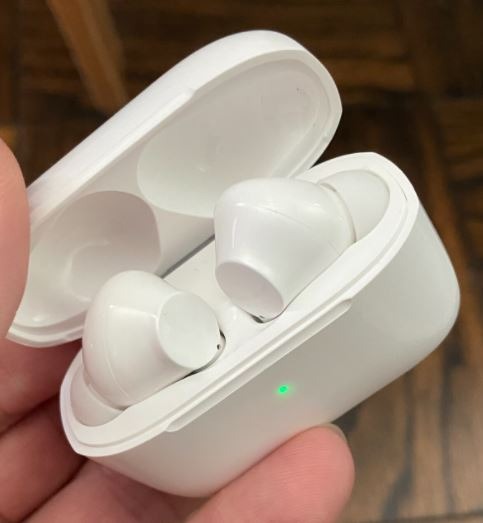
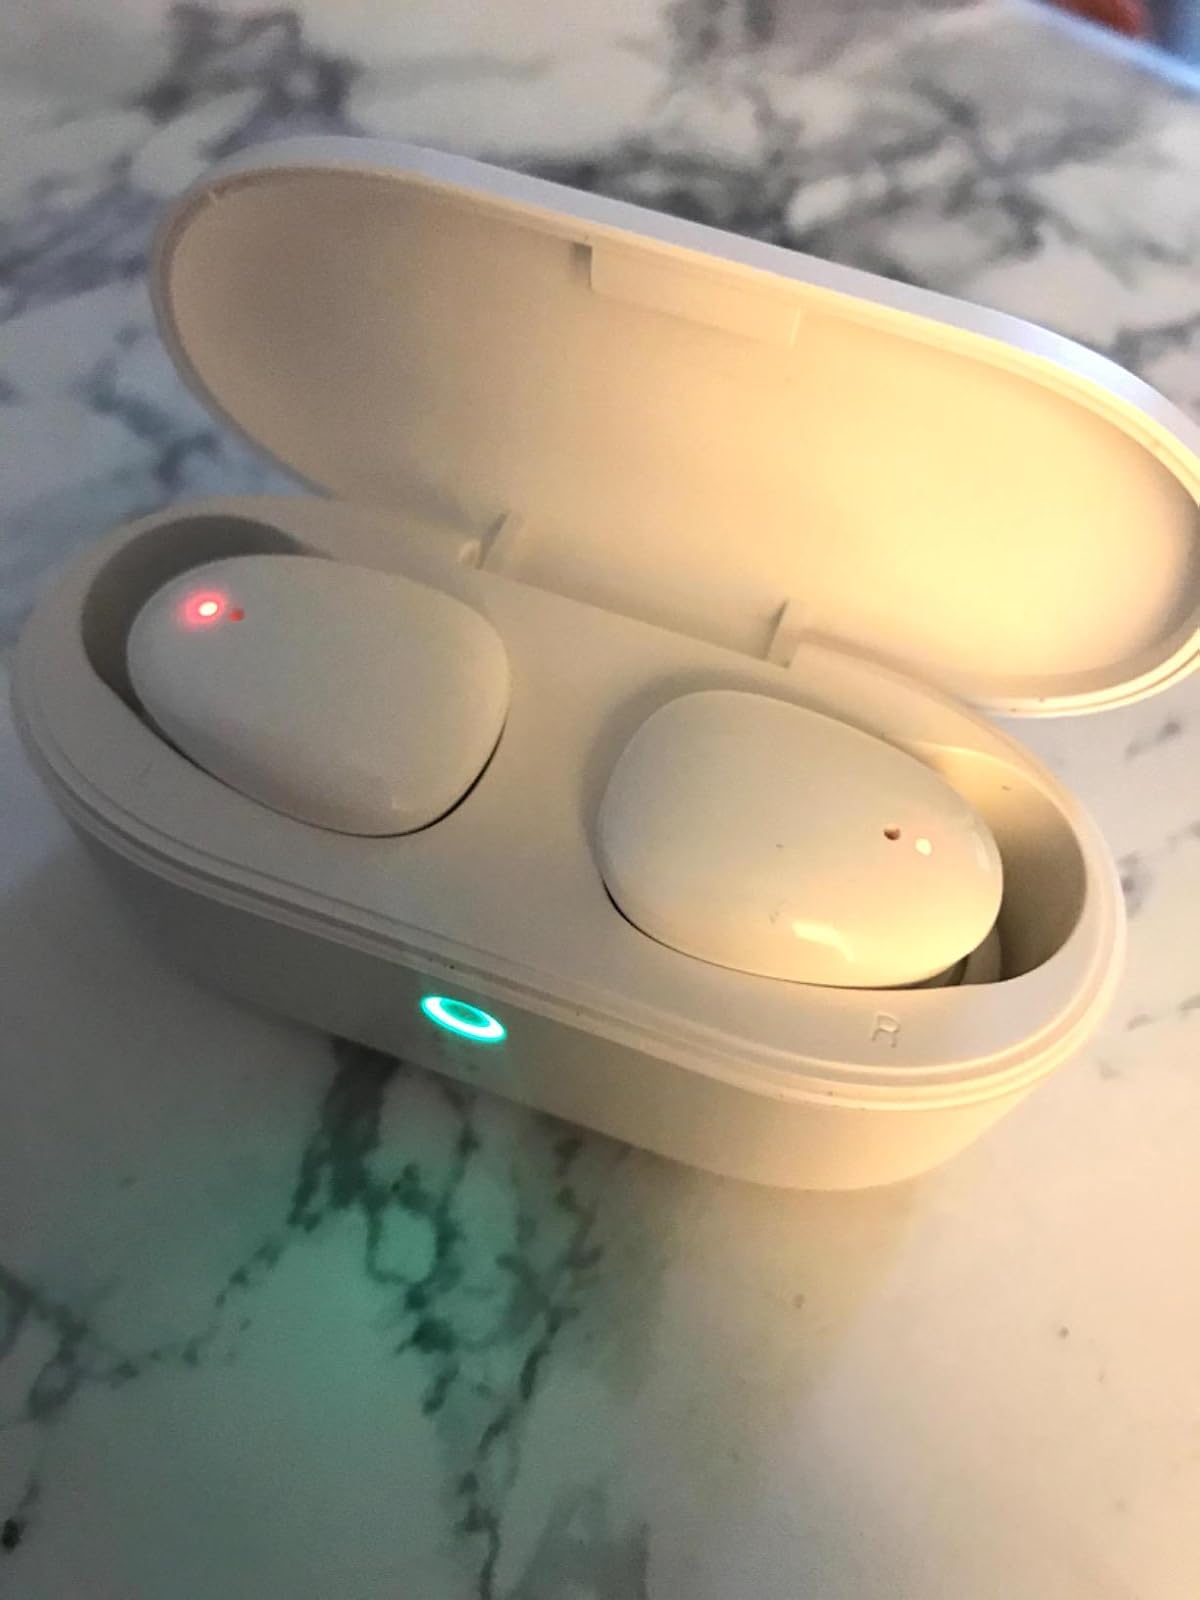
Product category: earbuds
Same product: no